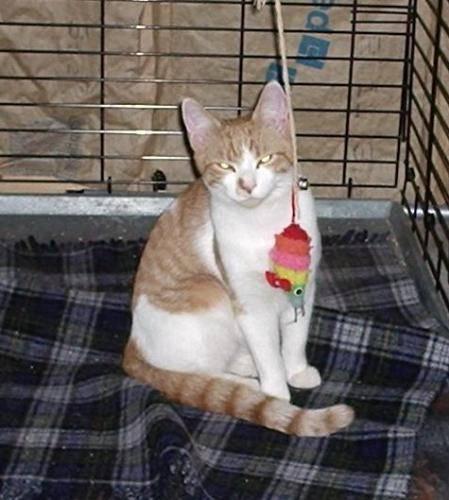
cat